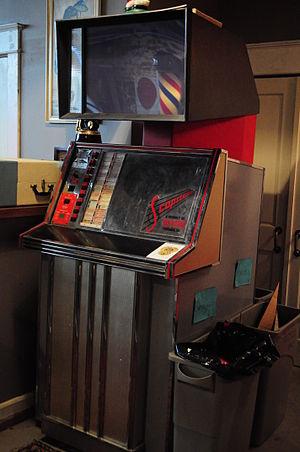
Le Scopitone est un jukebox associant l'image au son. Il s'est répandu en France au début des années 1960. Le plus gros constructeur d'appareils a été la société française Cameca. Le mot Scopitone désigne aussi les films eux-mêmes.